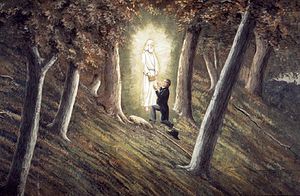
Mormons Bogs oprindelse
Et billede af hvordan mormoner mener, at Joseph Smith Jr. modtog guldpladerne fra englen Moroni.